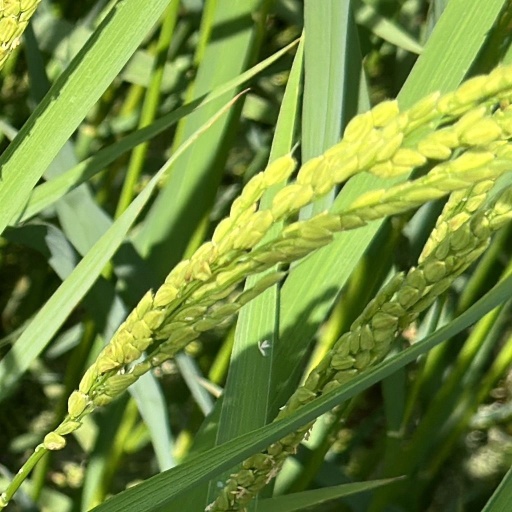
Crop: rice